Riachuelo Formation

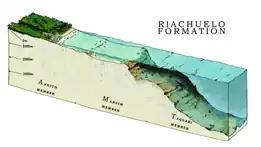

Ammonites are particularly plentiful and have provided a firm biocronostratigraphic control for the basin. The succession of ammonites is divided in five zones: The Epicheloniceras-Diadochoceras-Eodouvilleiceras zone, from the Aptian, the Douvilleiceras zone, from the lower Albian, the Oxytropidoceras zone, from the middle Albian, and the Elobiceras and Mortoniceras-Neokentroceras zones, both from the late Albian.